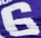
Number: 6